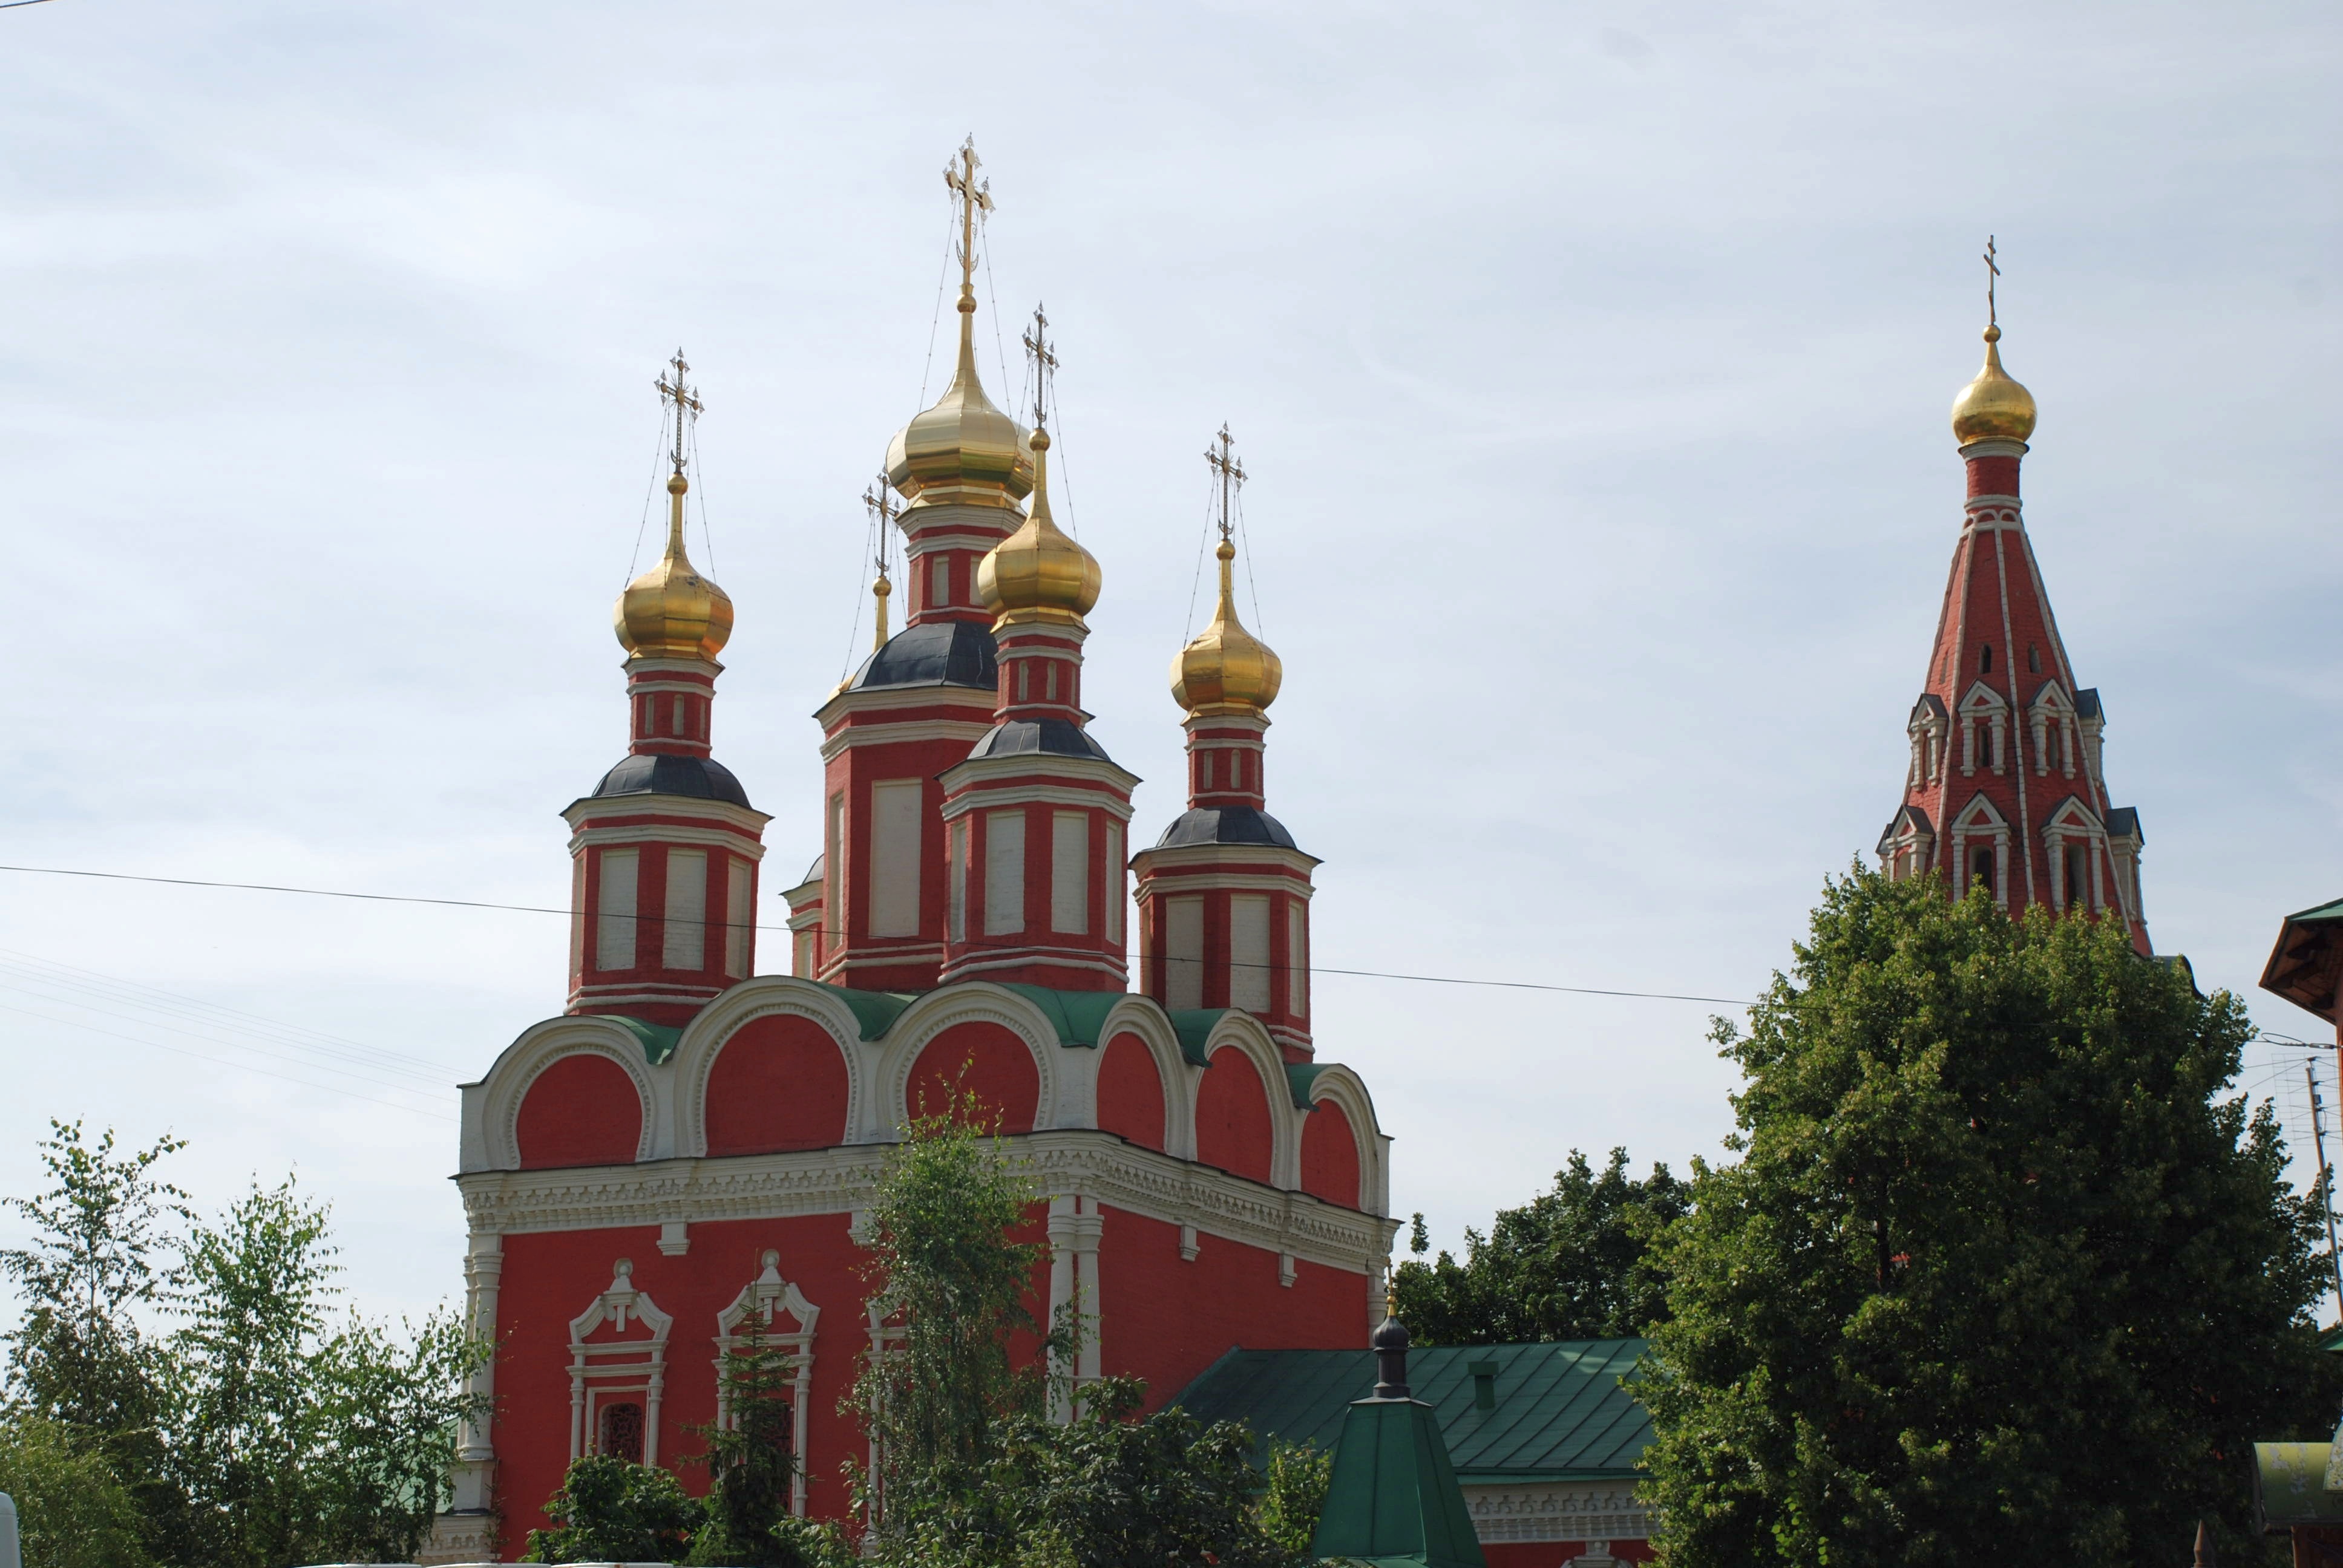
building, city, cityscape, tower, landmark, church, cathedral, nikon, place of worship, bell tower, cool image, temple, spire, steeple, monastery, moscow, dome, russia, d80, cityscapes, moskau, nikond80, moscou, historic site